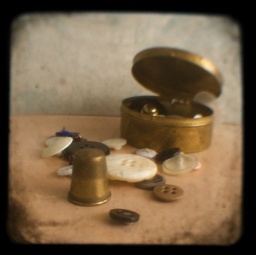
buttons in an old blue jar and boxes